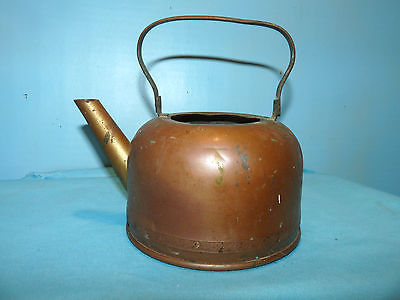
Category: kettle